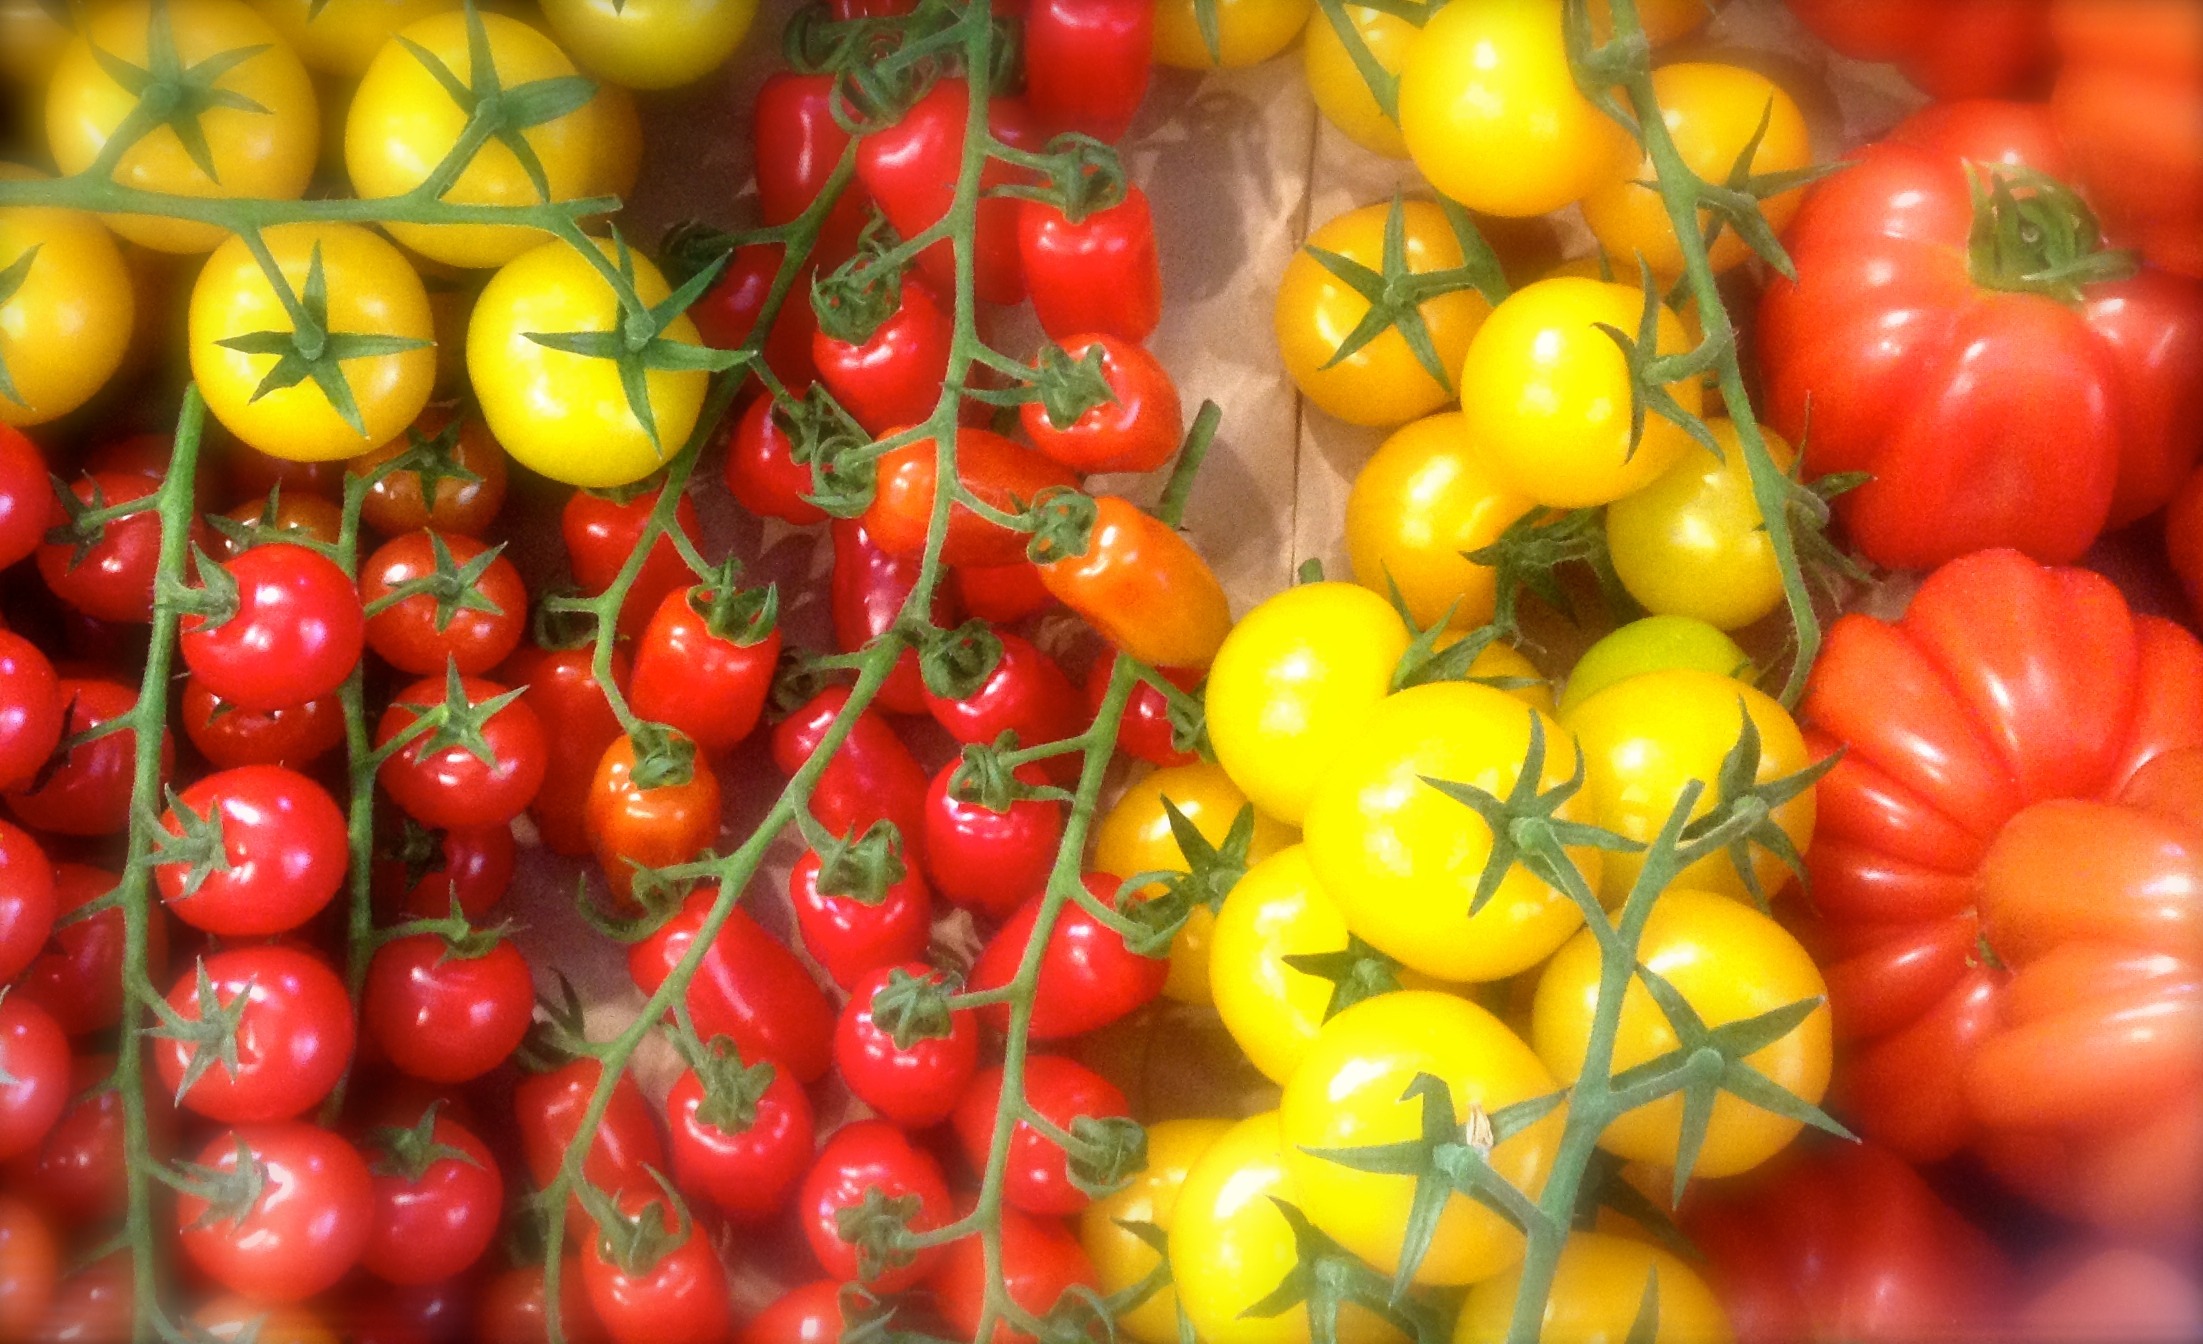
plant, fruit, food, red, produce, vegetable, yellow, tomato, vegetables, peppers, tomatoes, flowering plant, land plant, potato and tomato genus